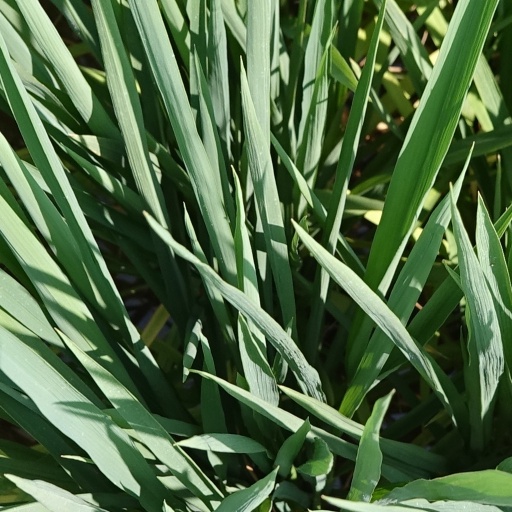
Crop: rice